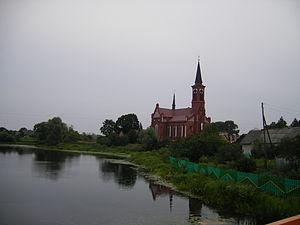
Pastavy ou Postavy est une ville de la voblast de Vitebsk, en Biélorussie, et le centre administratif du raïon de Pastavy. Sa population s'élevait à 19 882 habitants en 2017.